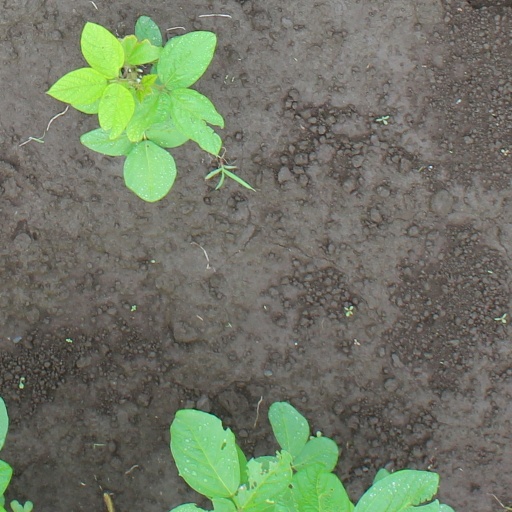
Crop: soybean